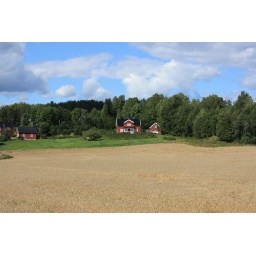
A house in a wheat field